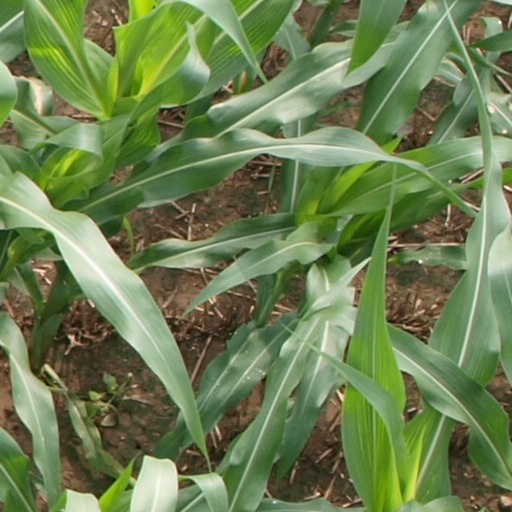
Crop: maize; corn